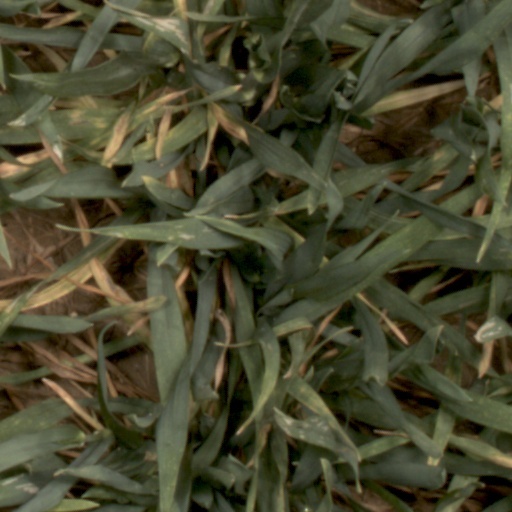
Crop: wheat